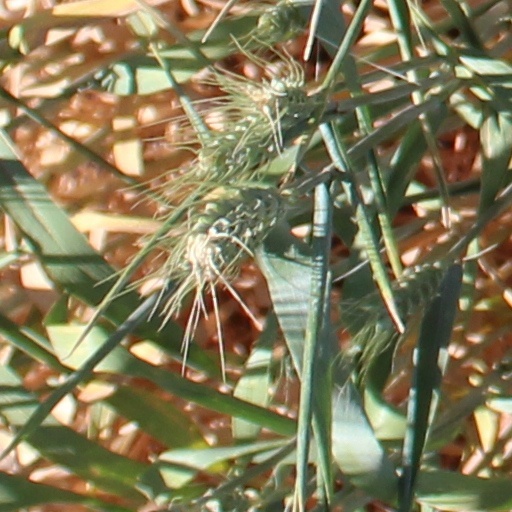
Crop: wheat